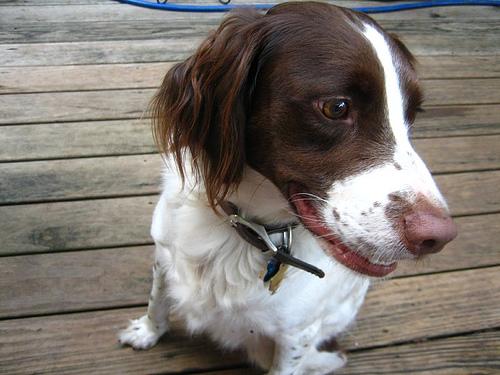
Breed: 232-n000076-Brittany_spaniel